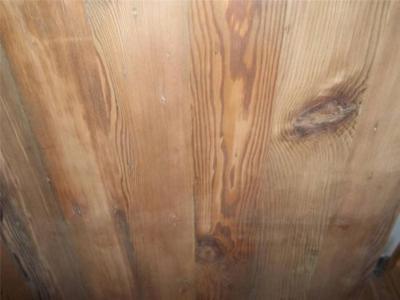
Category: table